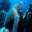
Label: turtle